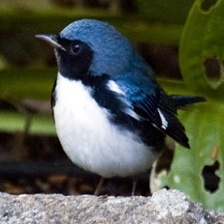
Species: BLACK THROATED WARBLER
Scientific name: SETOPHAGA CAERULESCENS